Benedetto Bordone

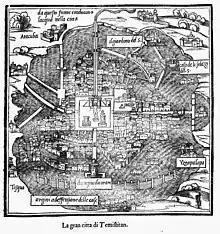
"Map of Temistitan" (Tenochtitlan)

Benedetto Bordone (died 1531) was a Venetian manuscript editor, miniaturist and cartographer. He was born in Padua, then part of the Republic of Venice. His date of birth is unknown but his parents were married in Padua in 1442 and he was married there in 1480.